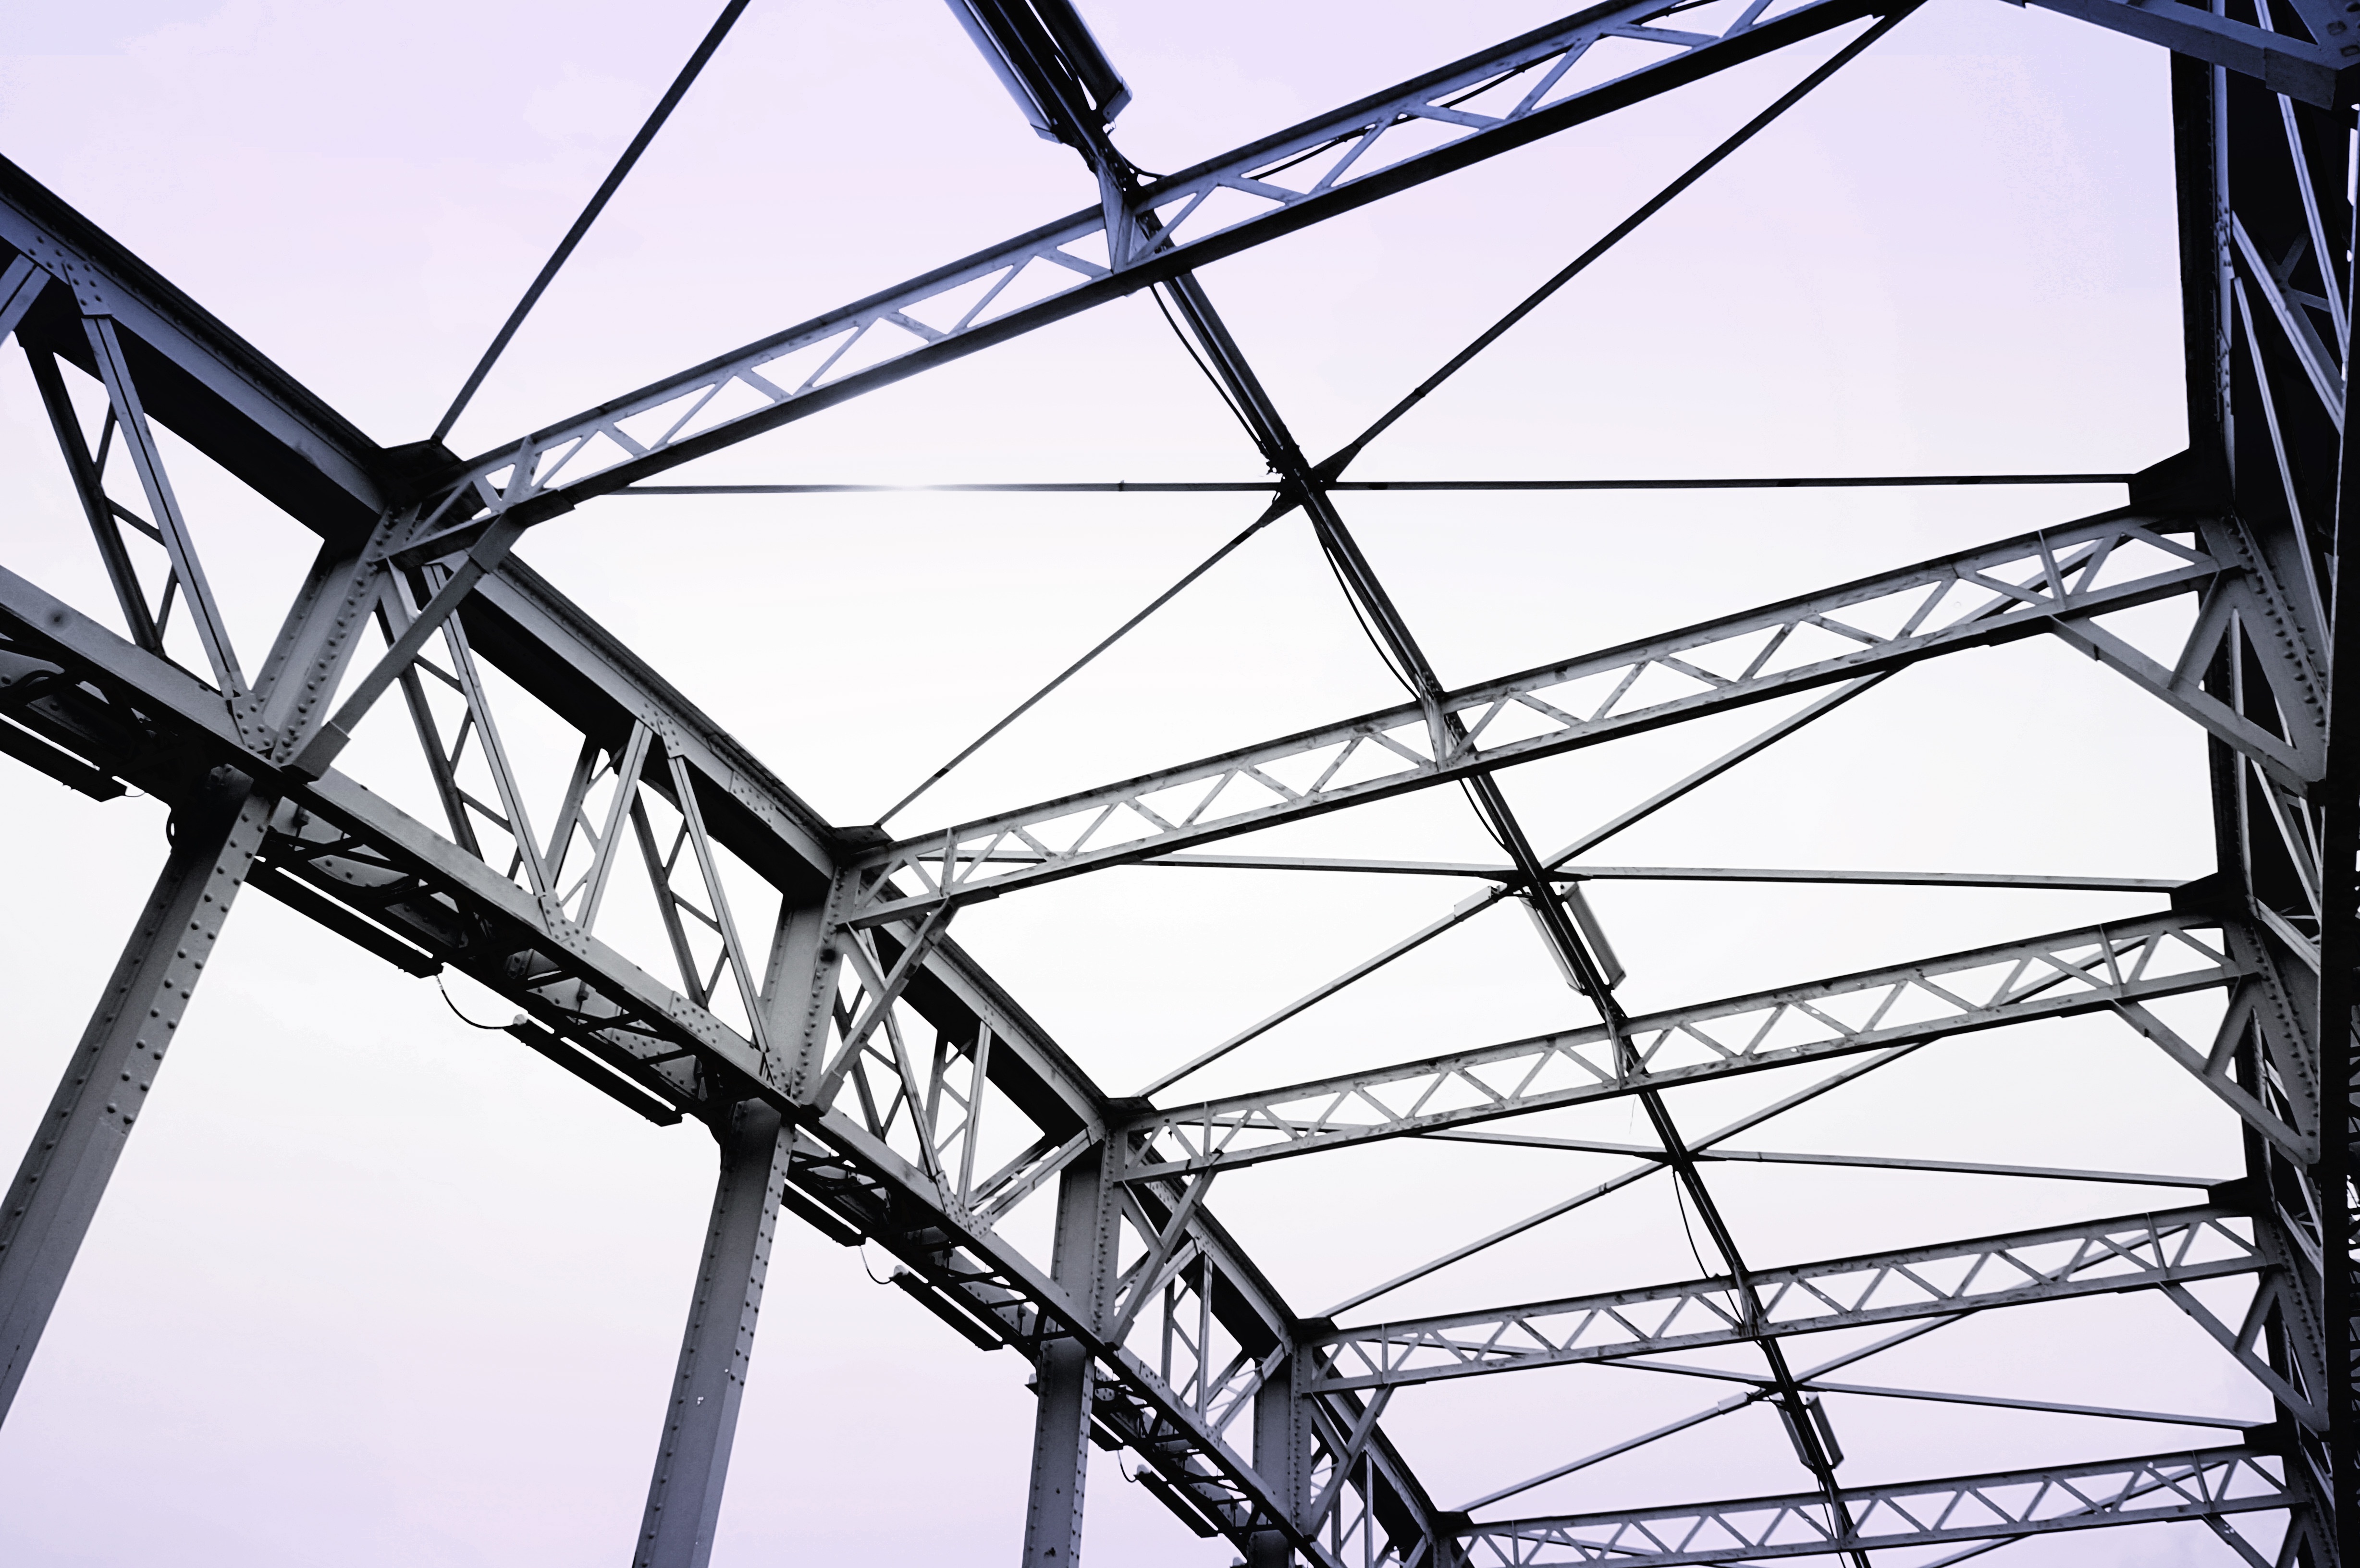
architecture, line, tower, mast, facade, electricity, net, symmetry, scaffolding, transmission tower, daylighting, outdoor structure